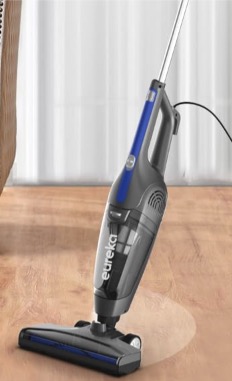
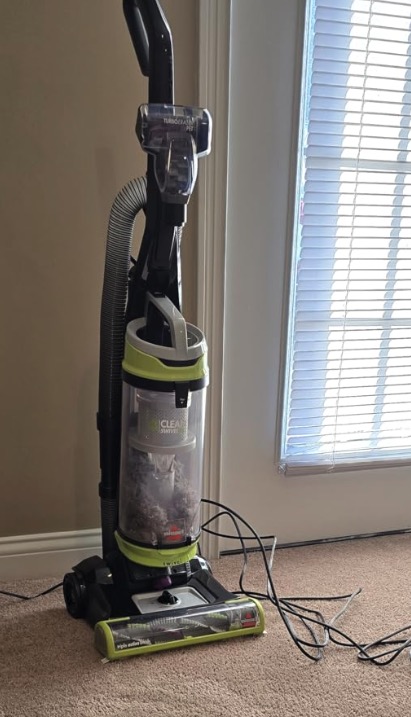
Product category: items_vacuum
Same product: no